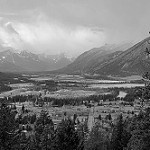
Label: B & W